Caguas, Puerto Rico

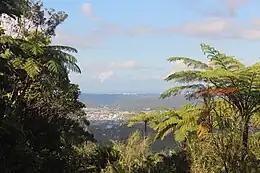
Caguas from the Sierra de Cayey

The city and municipality of Caguas are located approximately 30 minutes from the coastline both on the east (Humacao) and the north (San Juan). It is east of Aguas Buenas and Cidra, north of Cayey, south of San Juan, and west of Gurabo and Trujillo Alto. It also shares borders with Guayama and Patillas via a five-point border at the summit of Cerro La Santa, with Cayey and San Lorenzo. This is the tallest point of the Sierra de Cayey, not to be confused with Montaña Santa (officially called Cerro de Nuestra Madre) which is another mountain in the same massif located on the boundary between the municipalities of Patillas and San Lorenzo. At this point there are two tall antennas which provide signal to Puerto Rico's principal TV stations such as WKAQ-TV and WAPA-TV. No road passes exactly at this point, and it can be approached nearby through Puerto Rico Highway 184.